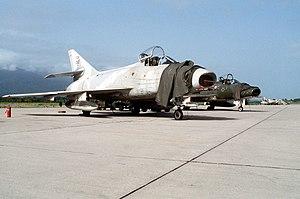
Le Super-Mystère B2 est l'aboutissement de la longue lignée de chasseurs issus de la formule du Dassault Ouragan. Premier avion supersonique en palier mis en service dans l'Armée de l'Air française, c'est un développement du Super Mystère B1 équipé du réacteur SNECMA Atar 101 G et construit à un peu moins de 180 exemplaires. Il est aussi le premier avion supersonique à entrer en production massive en Europe de l'Ouest.